Cathedral

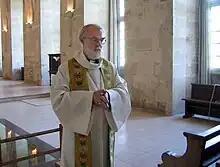
Former archbishop of Canterbury, Rowan Williams.

It was expected that the normal president at both the Eucharist and Baptism would be the bishop, who would celebrate in the cathedral and in titular churches in turn. However, in practice, the bishop needed deputies for the Eucharist and also for the Divine Office of daily prayer, and this duty fell to the priests. The bishop selected a senior priest as archpriest who acted as his official deputy in all ritual matters and as head of the familia. The archpriest was also responsible for the cathedral school. After the 5th century, there were no longer state-supported secular teachers of rhetoric and grammar in the West (other than in parts of Italy) and so the church would have to educate its own.